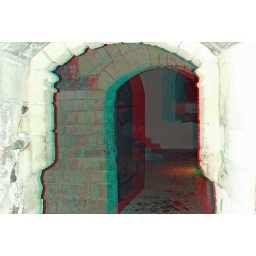
Dover Castle in anaglyph 3D stereo red blue glasses to view